Flying Padre

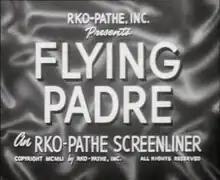
Title card from "Flying Padre"

Flying Padre is a 1951 short subject black-and-white documentary film. It is the second film directed by Stanley Kubrick. The film is nine minutes long and was completed shortly after Kubrick had completed his first film for RKO, the short subject "Day of the Fight" (1951). The studio offered him a follow-up project for their Screenliner series.